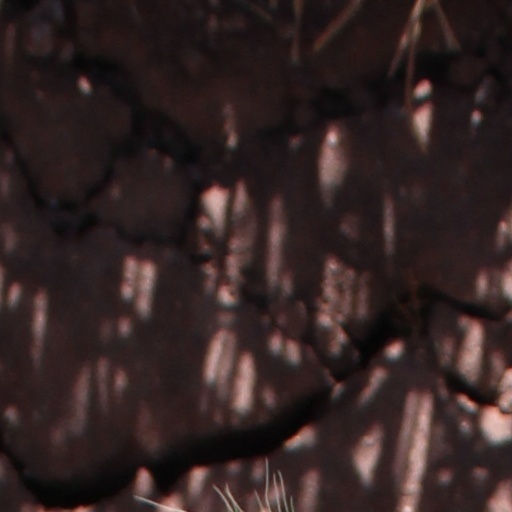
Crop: wheat